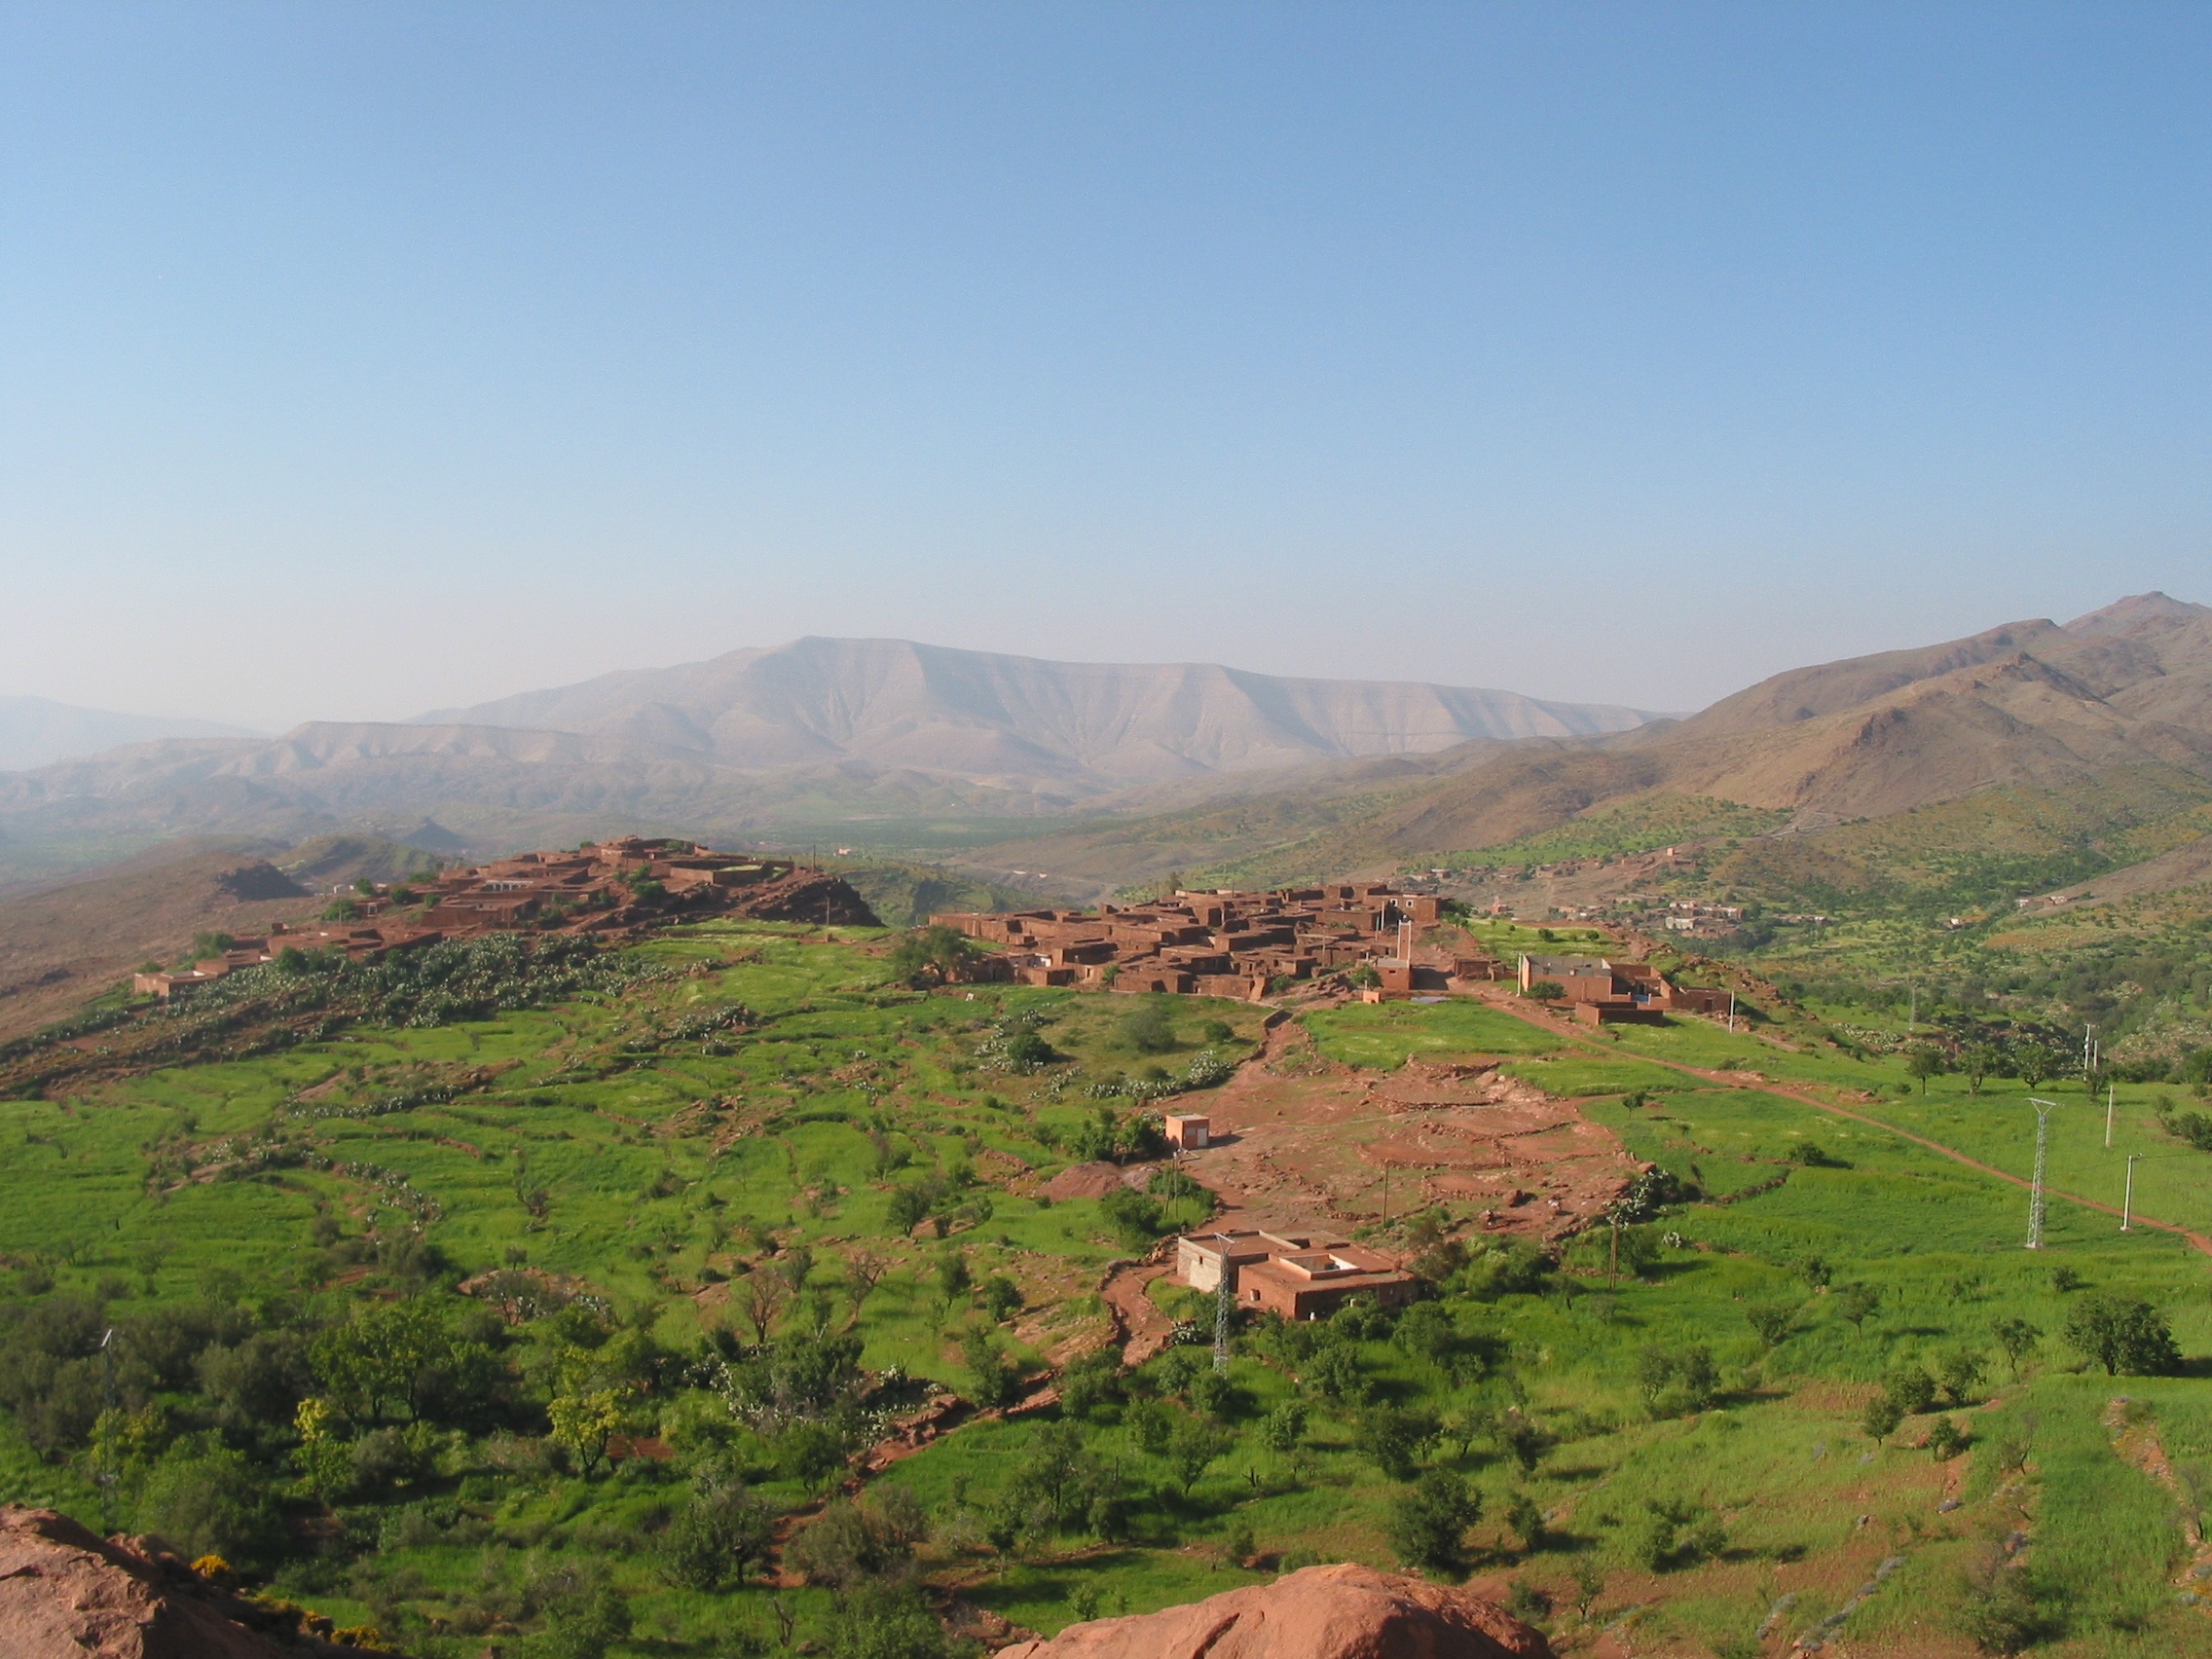
landscape, mountain, hill, valley, mountain range, panorama, village, terrain, ridge, plain, atlas, plateau, morocco, fell, ecosystem, wadi, landform, villages, aerial photography, geographical feature, mountainous landforms